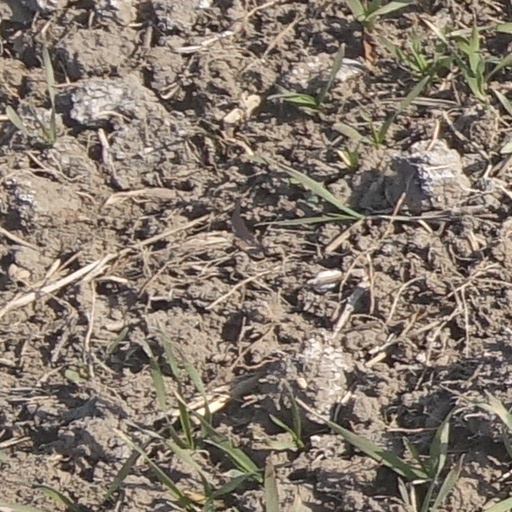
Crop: wheat